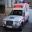
Label: ambulance